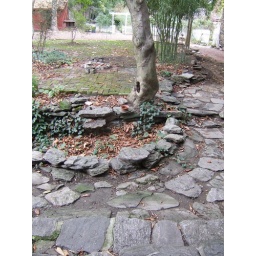
I heart the person who did all this! apparently the stones are from the old barns, disassembled in the 1960s.